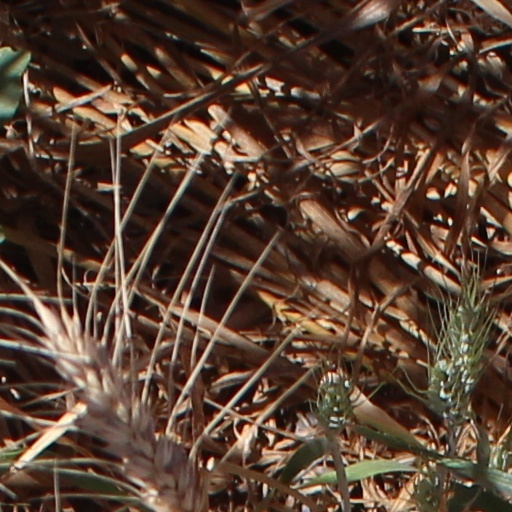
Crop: wheat